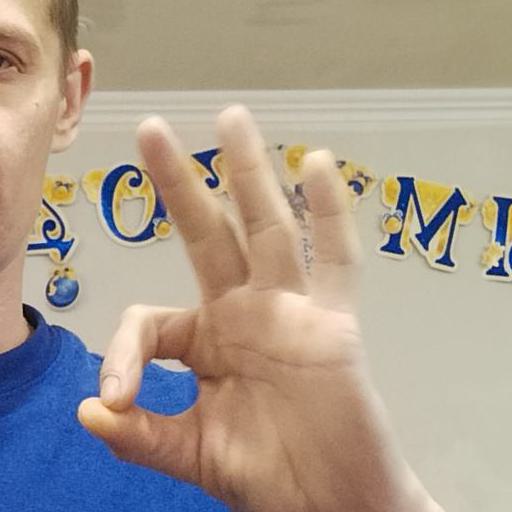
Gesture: ok